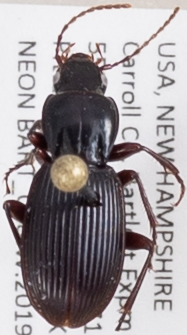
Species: Pterostichus tristis
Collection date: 2019-06-26
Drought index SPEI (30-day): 0.362
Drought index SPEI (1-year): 1.22
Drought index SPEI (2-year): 0.998